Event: Nepal Earthquake
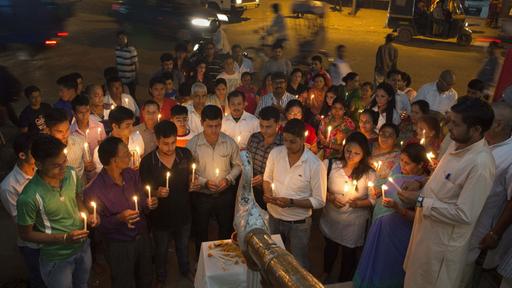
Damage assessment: no_damage